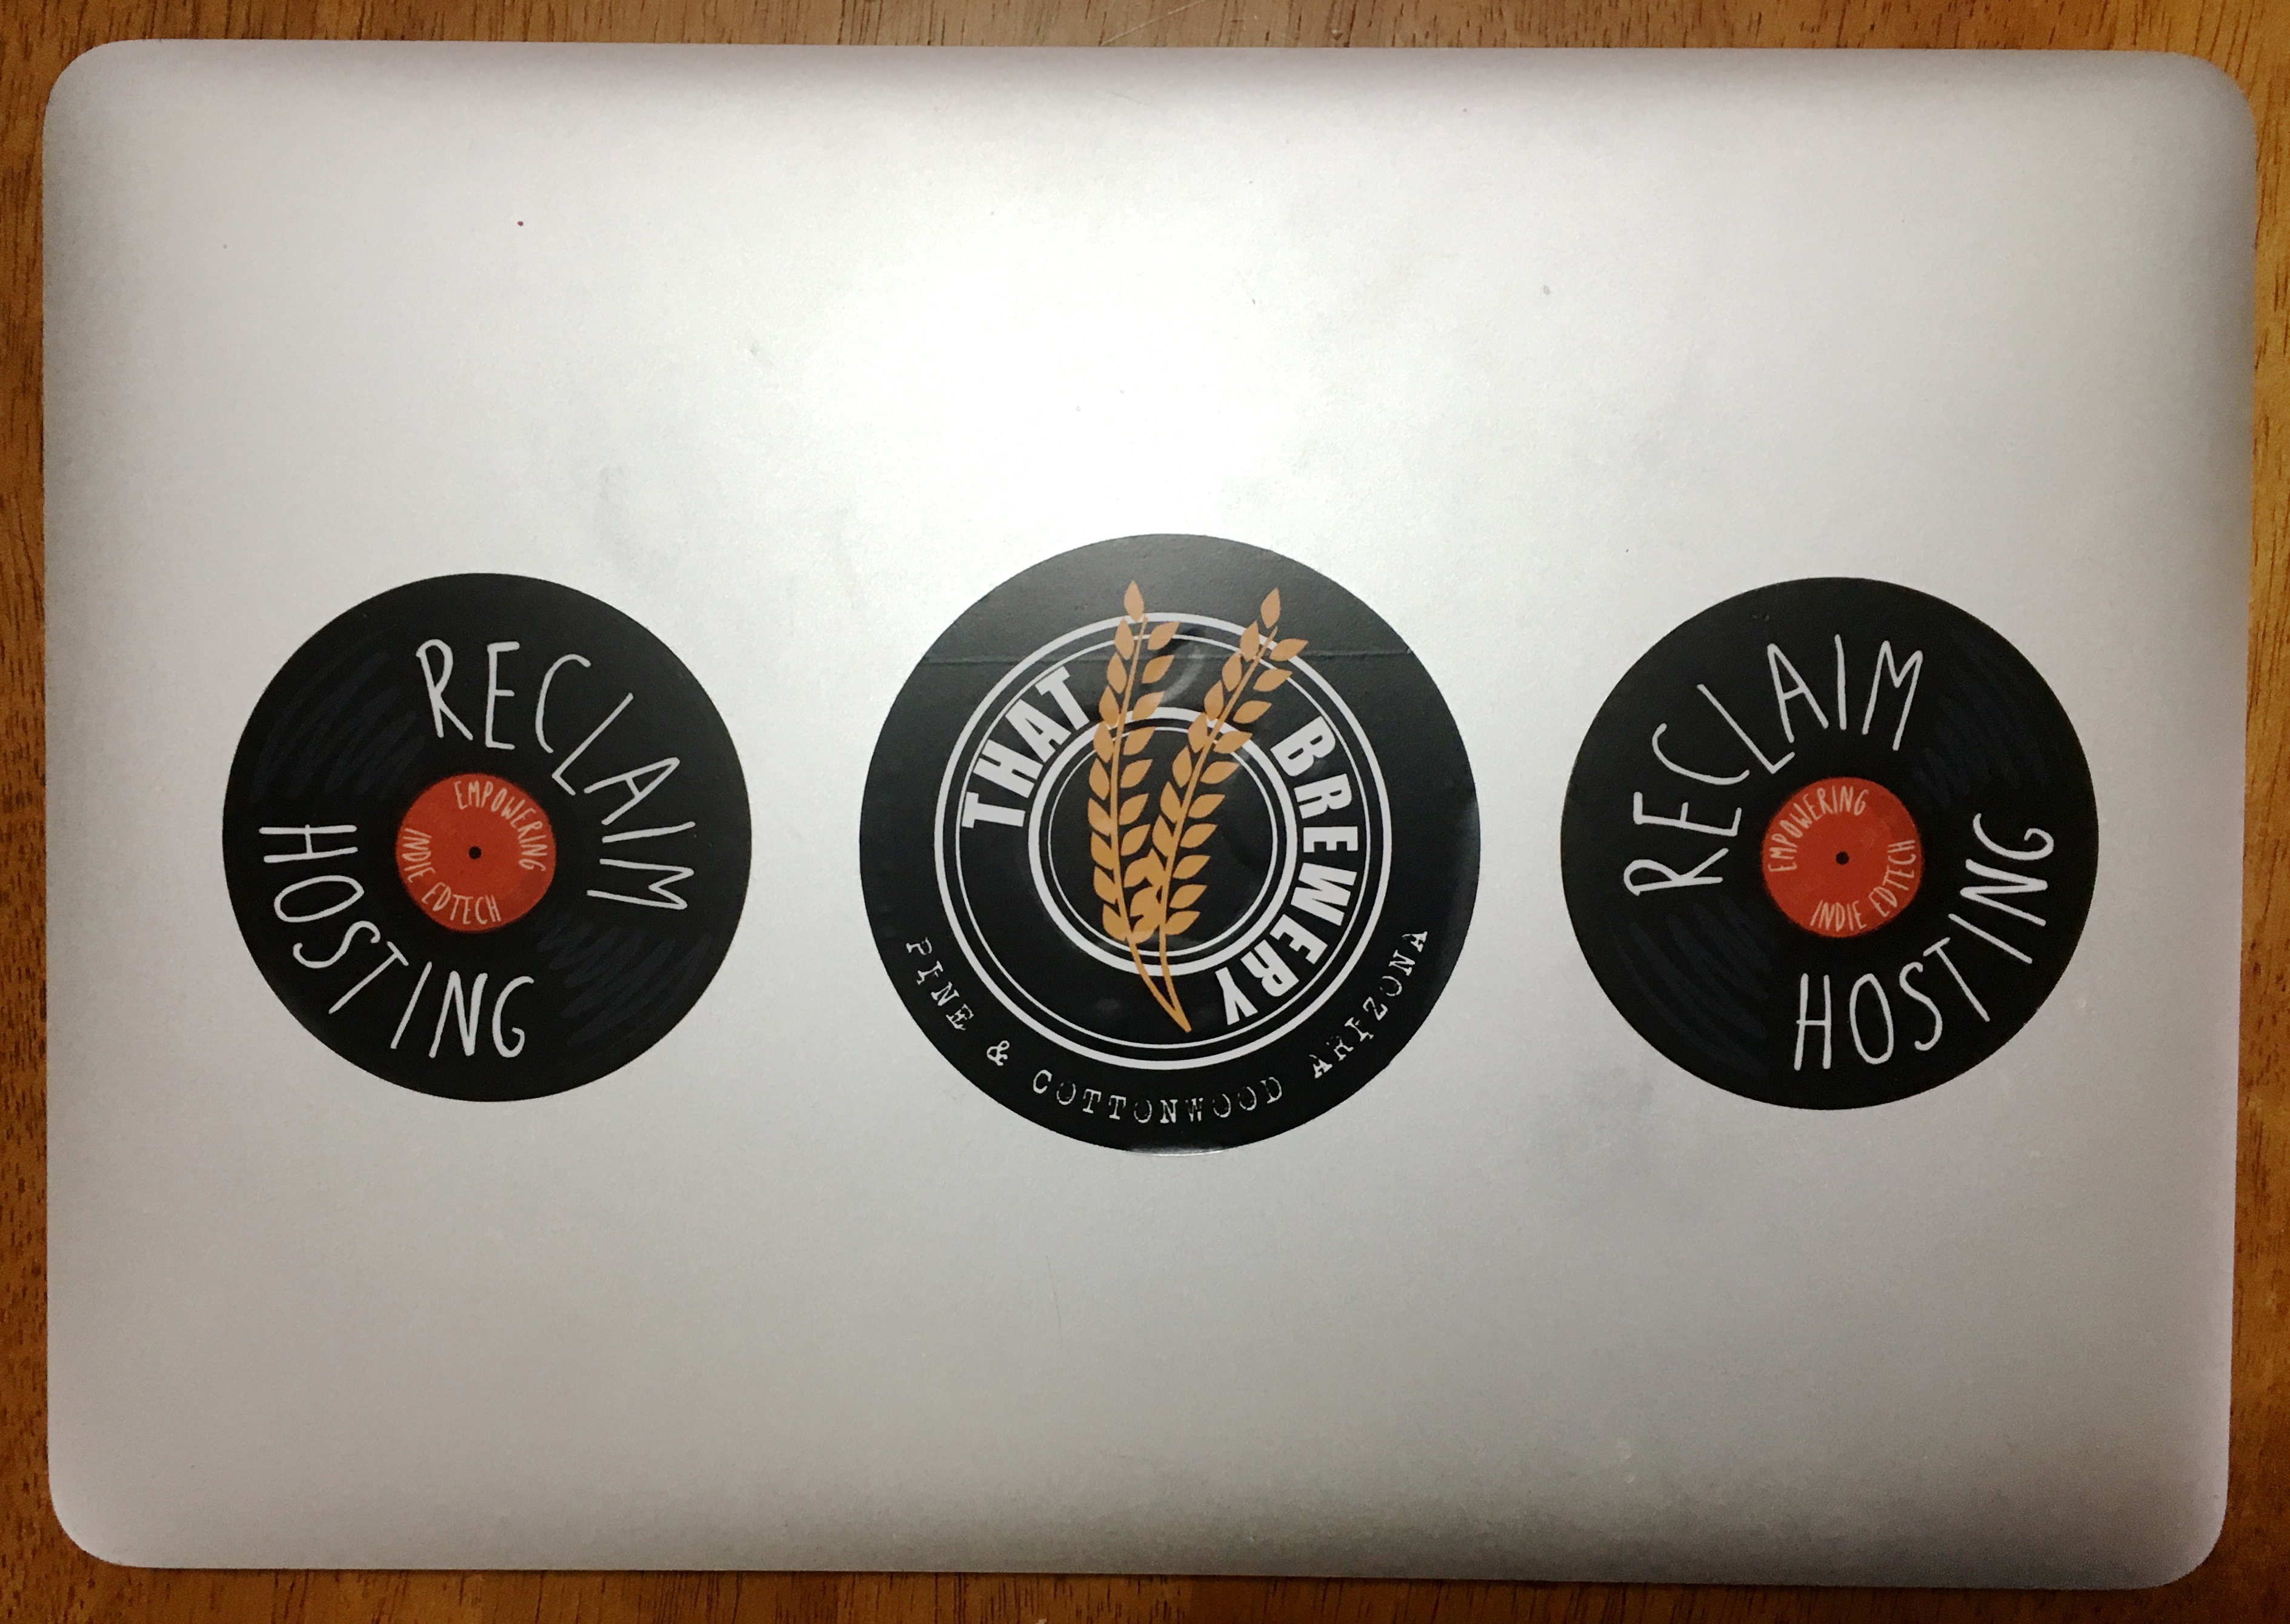
label, brand